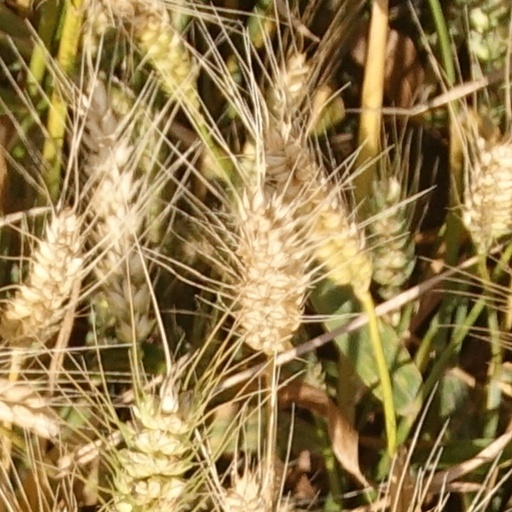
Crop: wheat